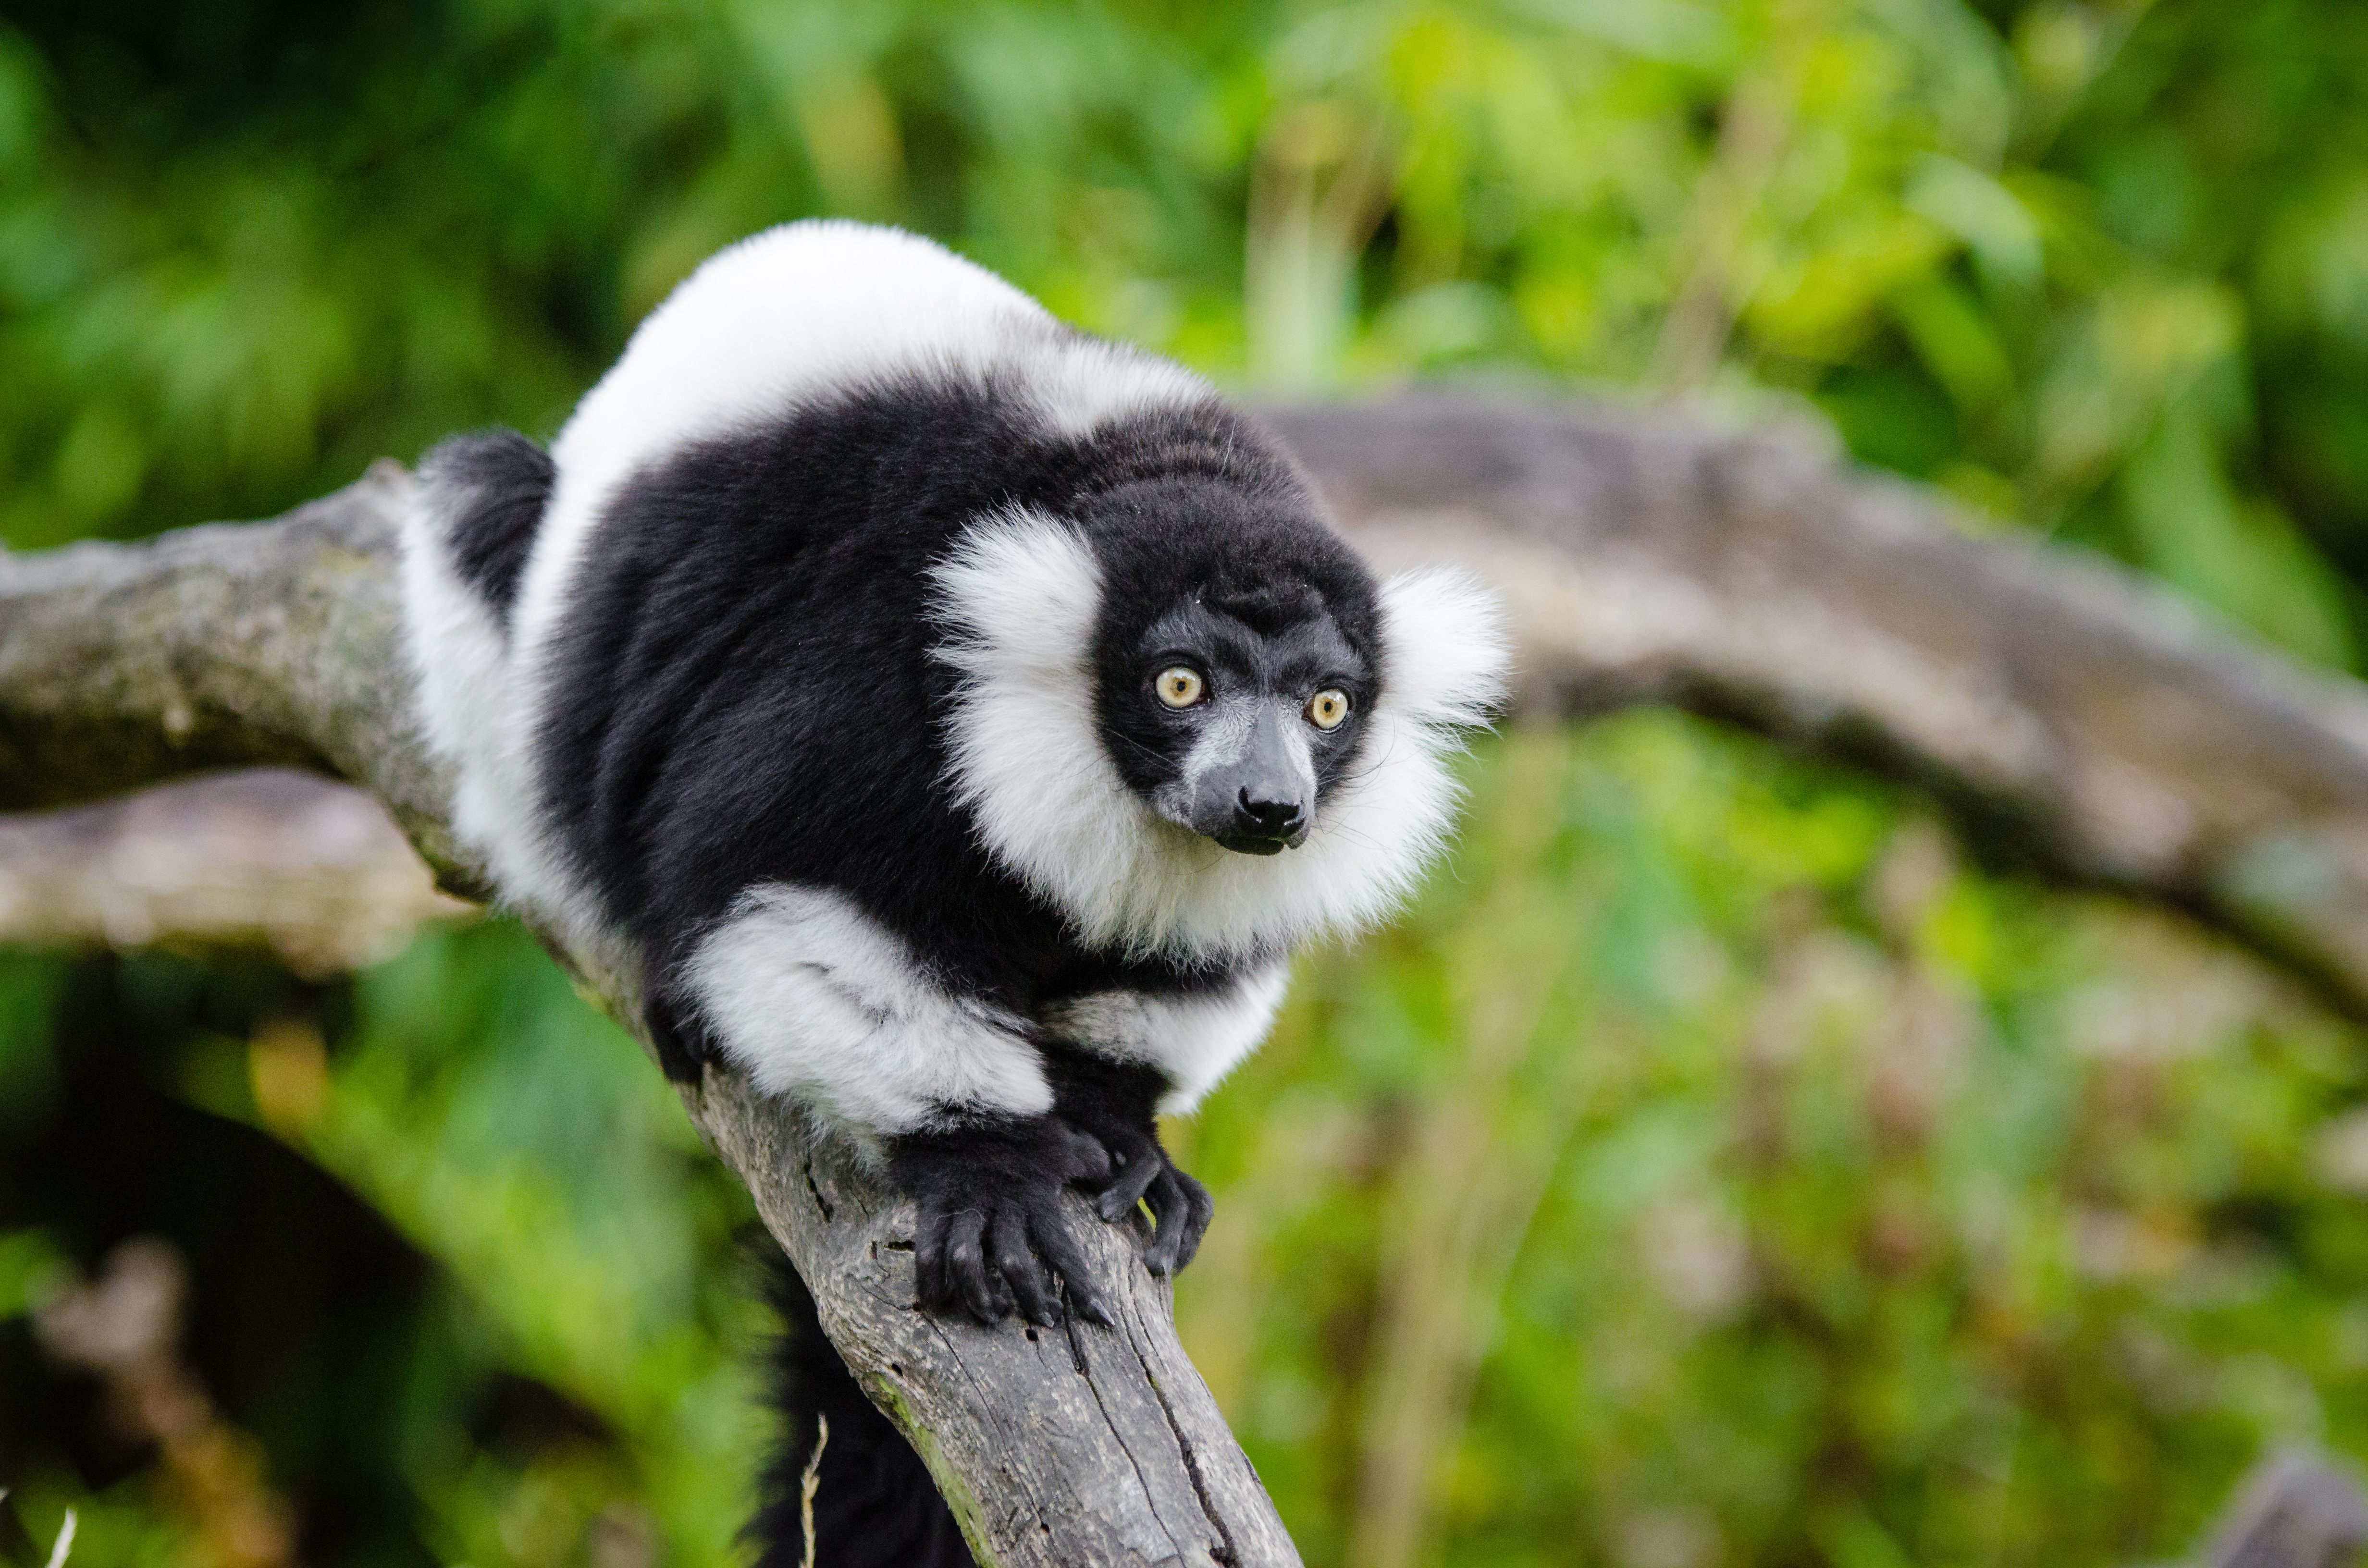
nature, wildlife, zoo, mammal, fauna, primate, gibbon, vertebrate, lemur, new world monkey, indri